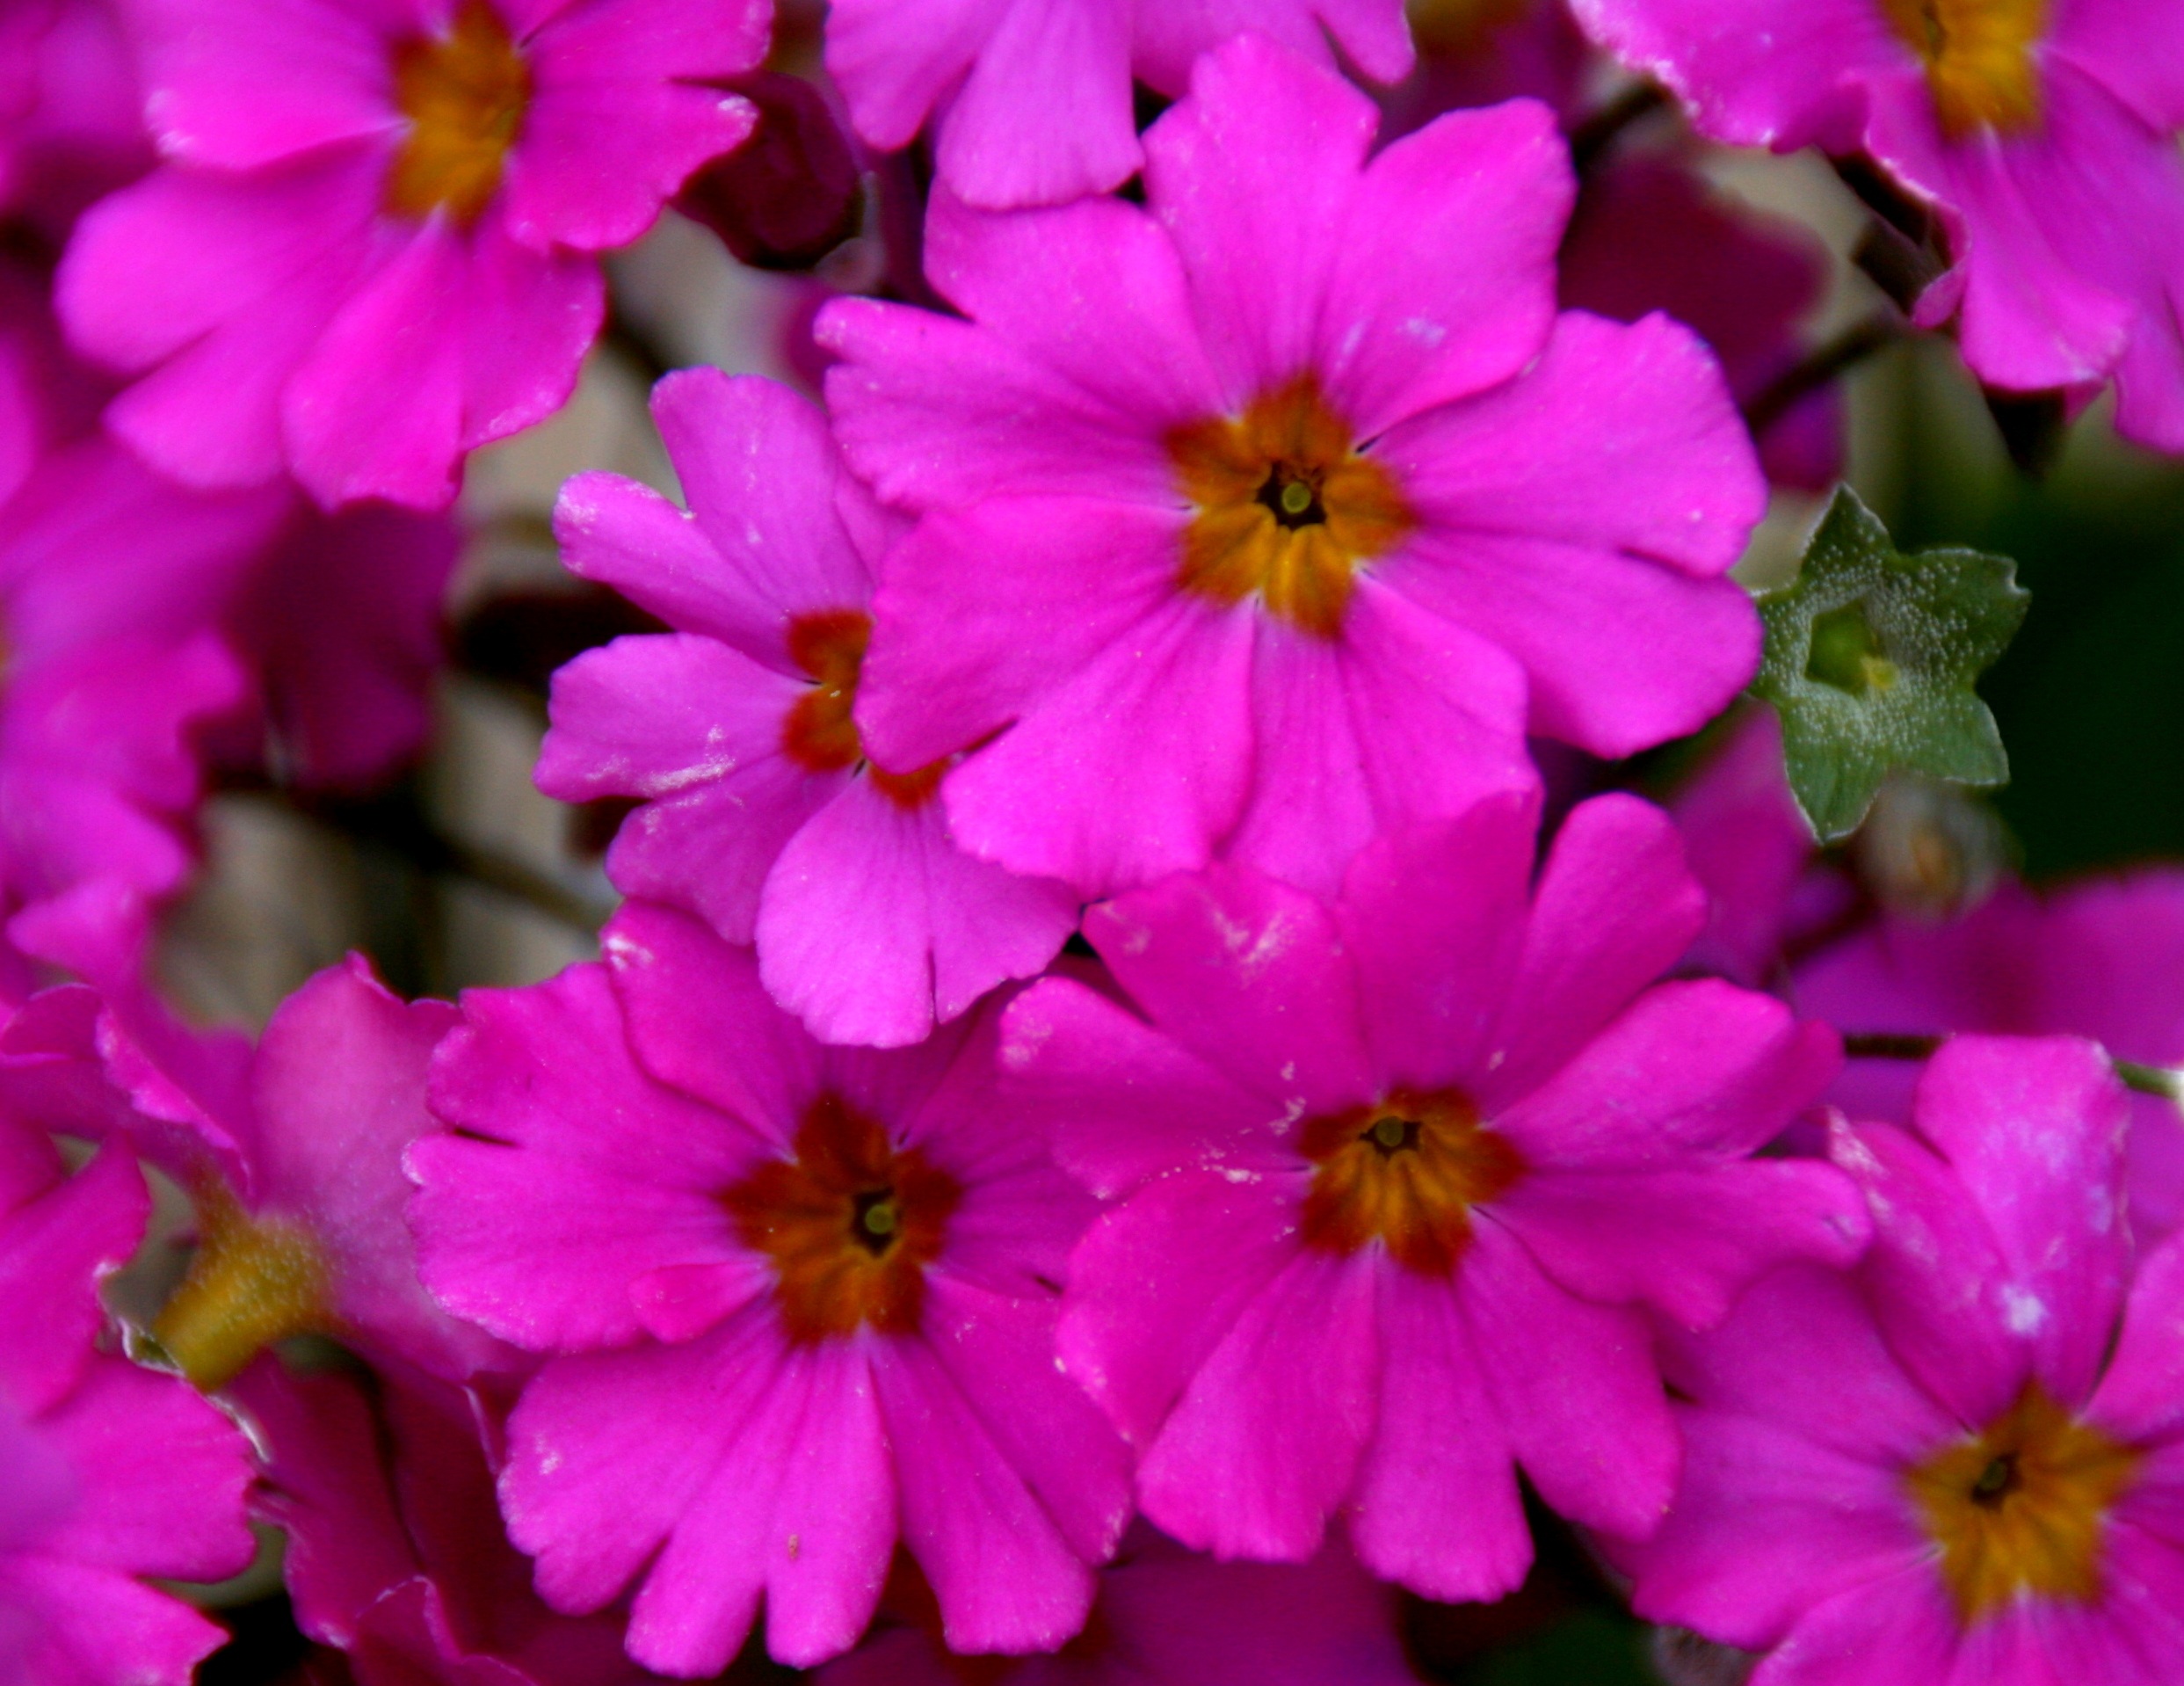
plant, flower, petal, spring, pink, flora, coloring, petals, primula, macro photography, flowering plant, daisy family, annual plant, land plant